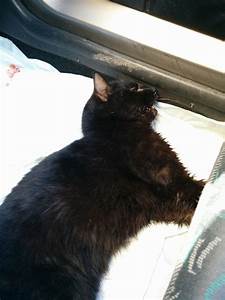
Label: gatto